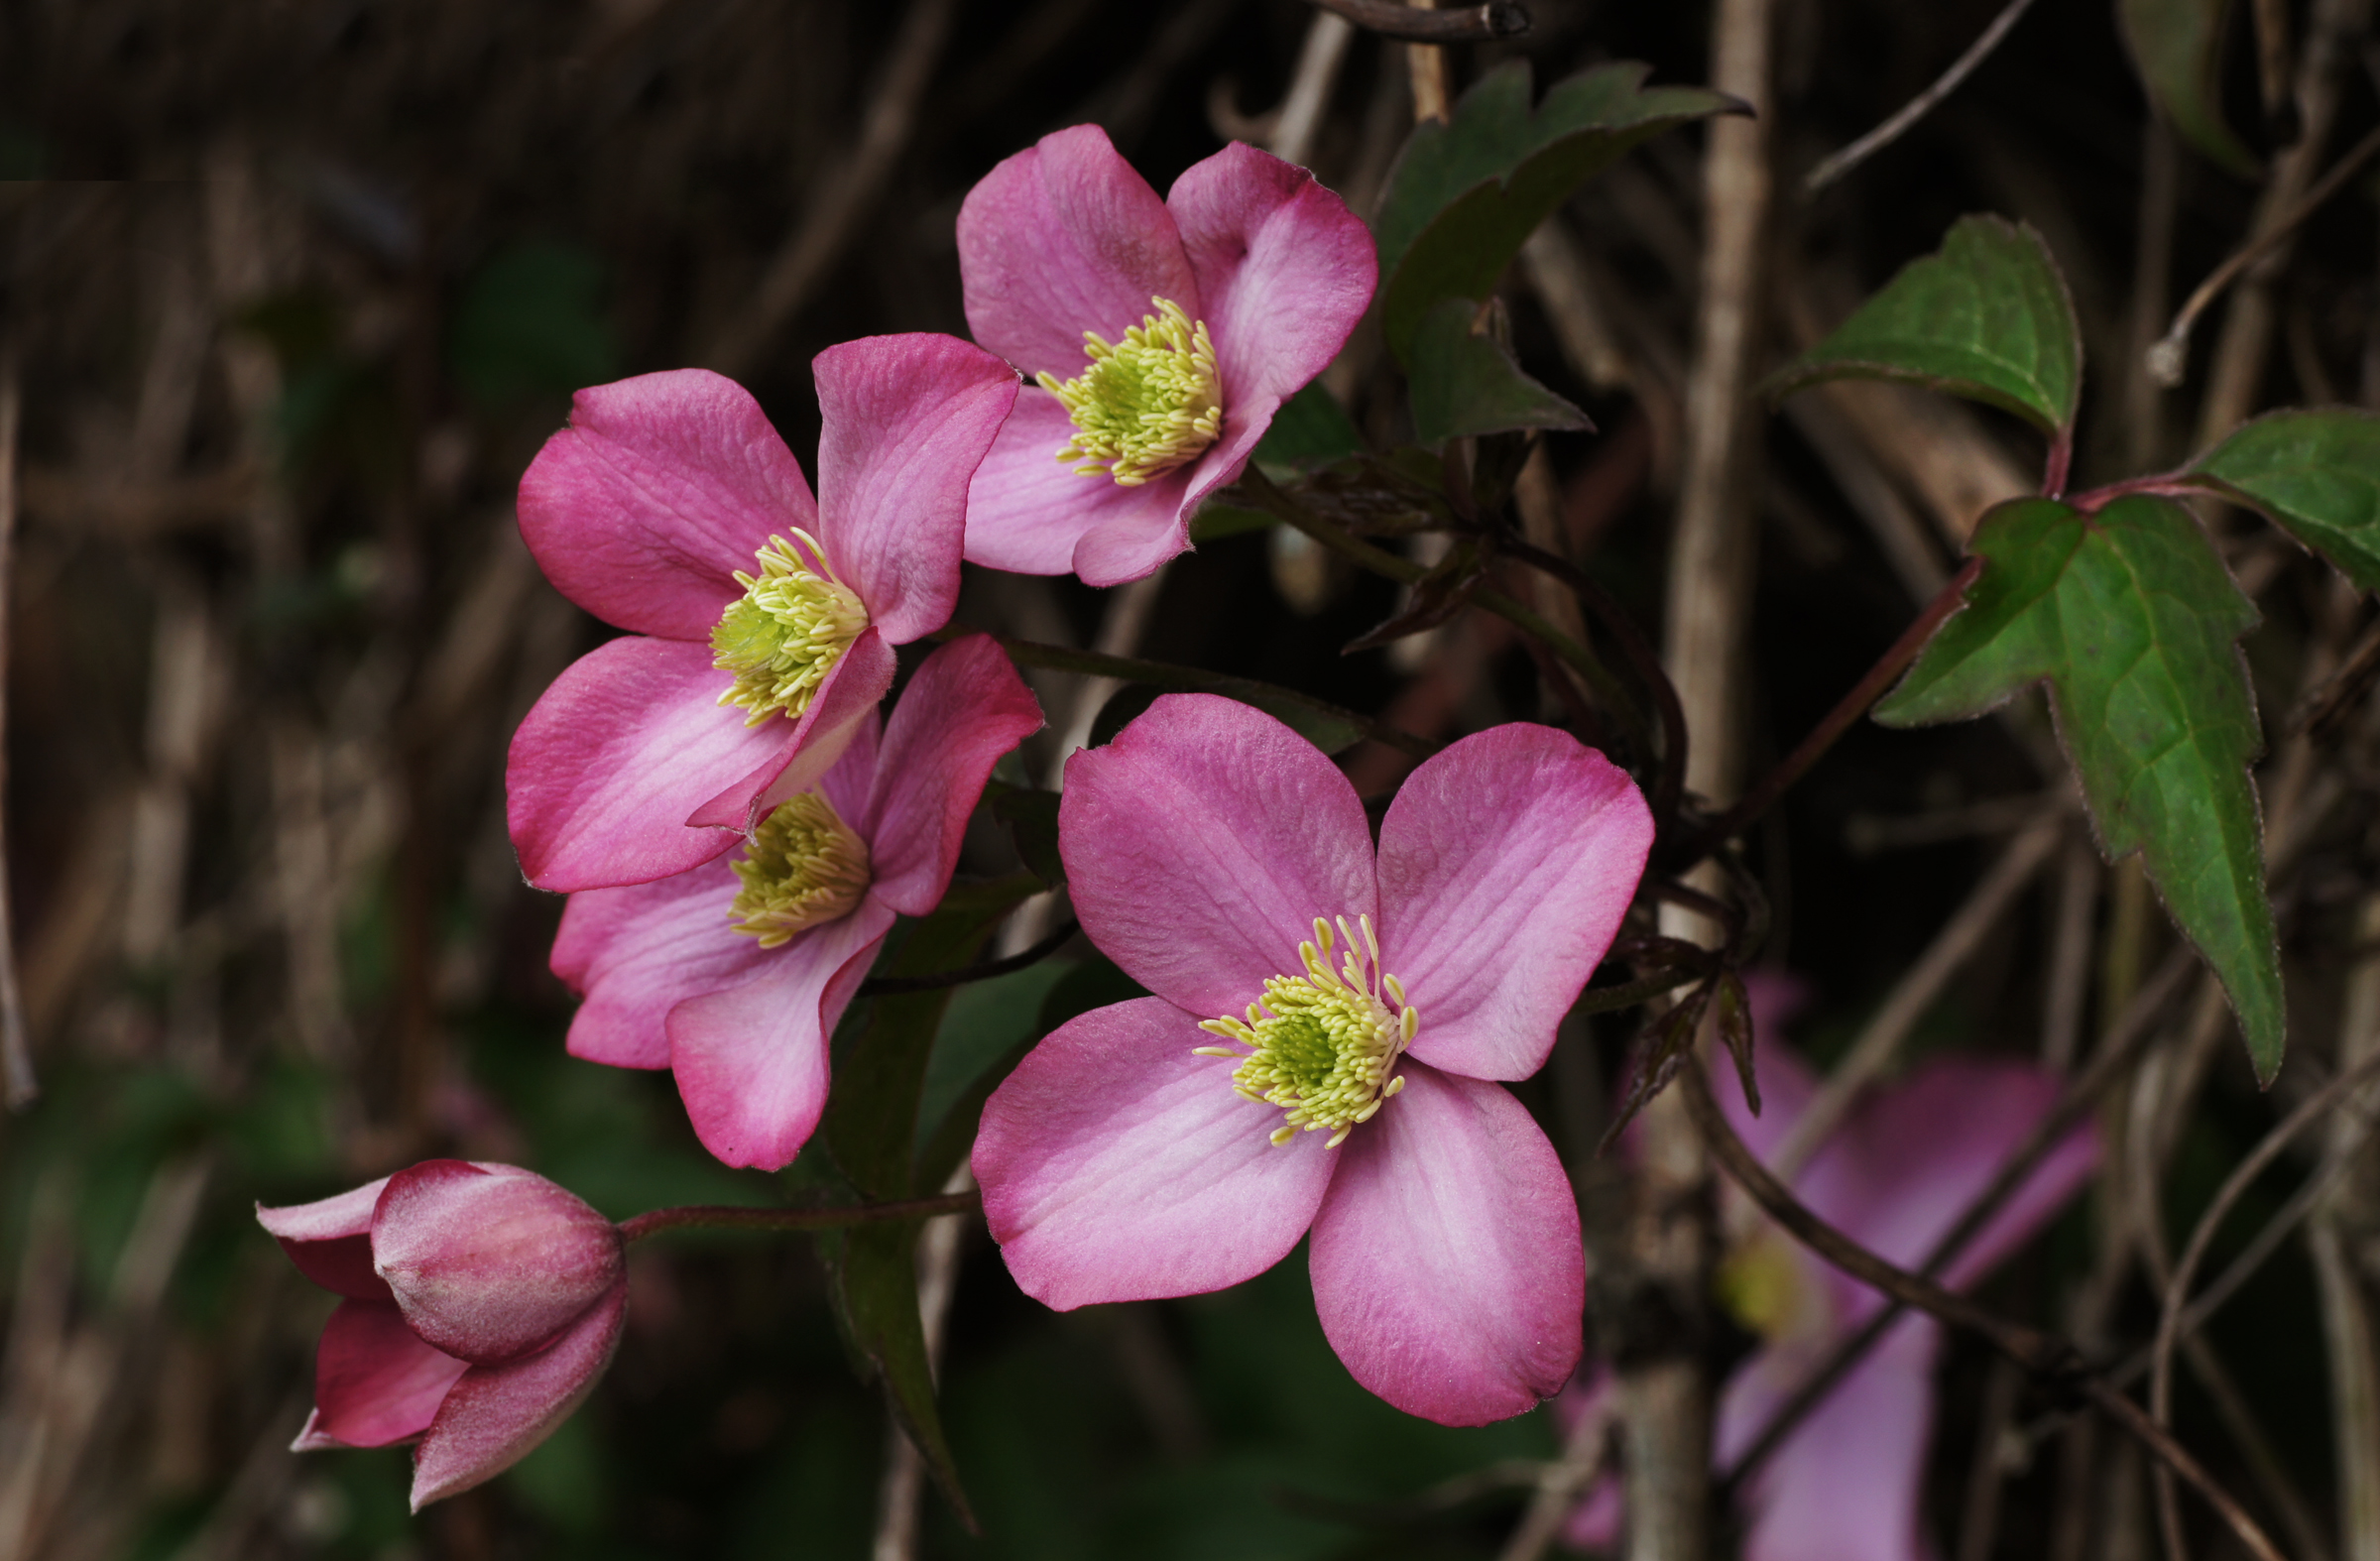
blossom, plant, flower, petal, botany, flora, wildflower, flowers, pinkflowers, sonydslra580, tamron90mmmacro, macro photography, clamatis, crepper, flowering plant, land plant, everlasting sweet pea